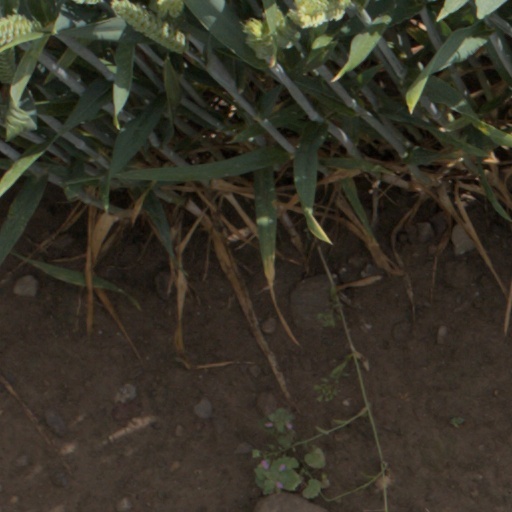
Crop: wheat